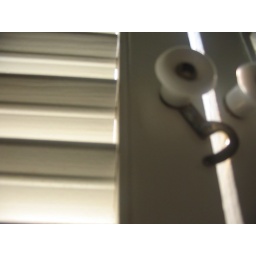
A shutter window in the bathroom